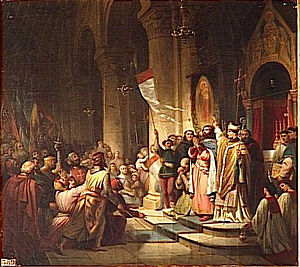
Bonifacius af Montferrat
Bonifacius af Montferrat var markgreve af Montferrat og var fra 1201 den officielle leder af Det Fjerde Korstog.